List of New Jersey hurricanes

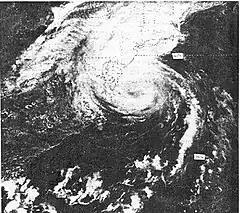
Hurricane Belle south of New Jersey

Several tropical cyclones affected the state during the time period, though Hurricane Donna was the most severe. Paralleling the coastline offshore, the hurricane caused heavy damage near the coastline from high waves and winds. In addition, Hurricane Belle was predicted to strike the state, though it passed to the east with only minor effects.